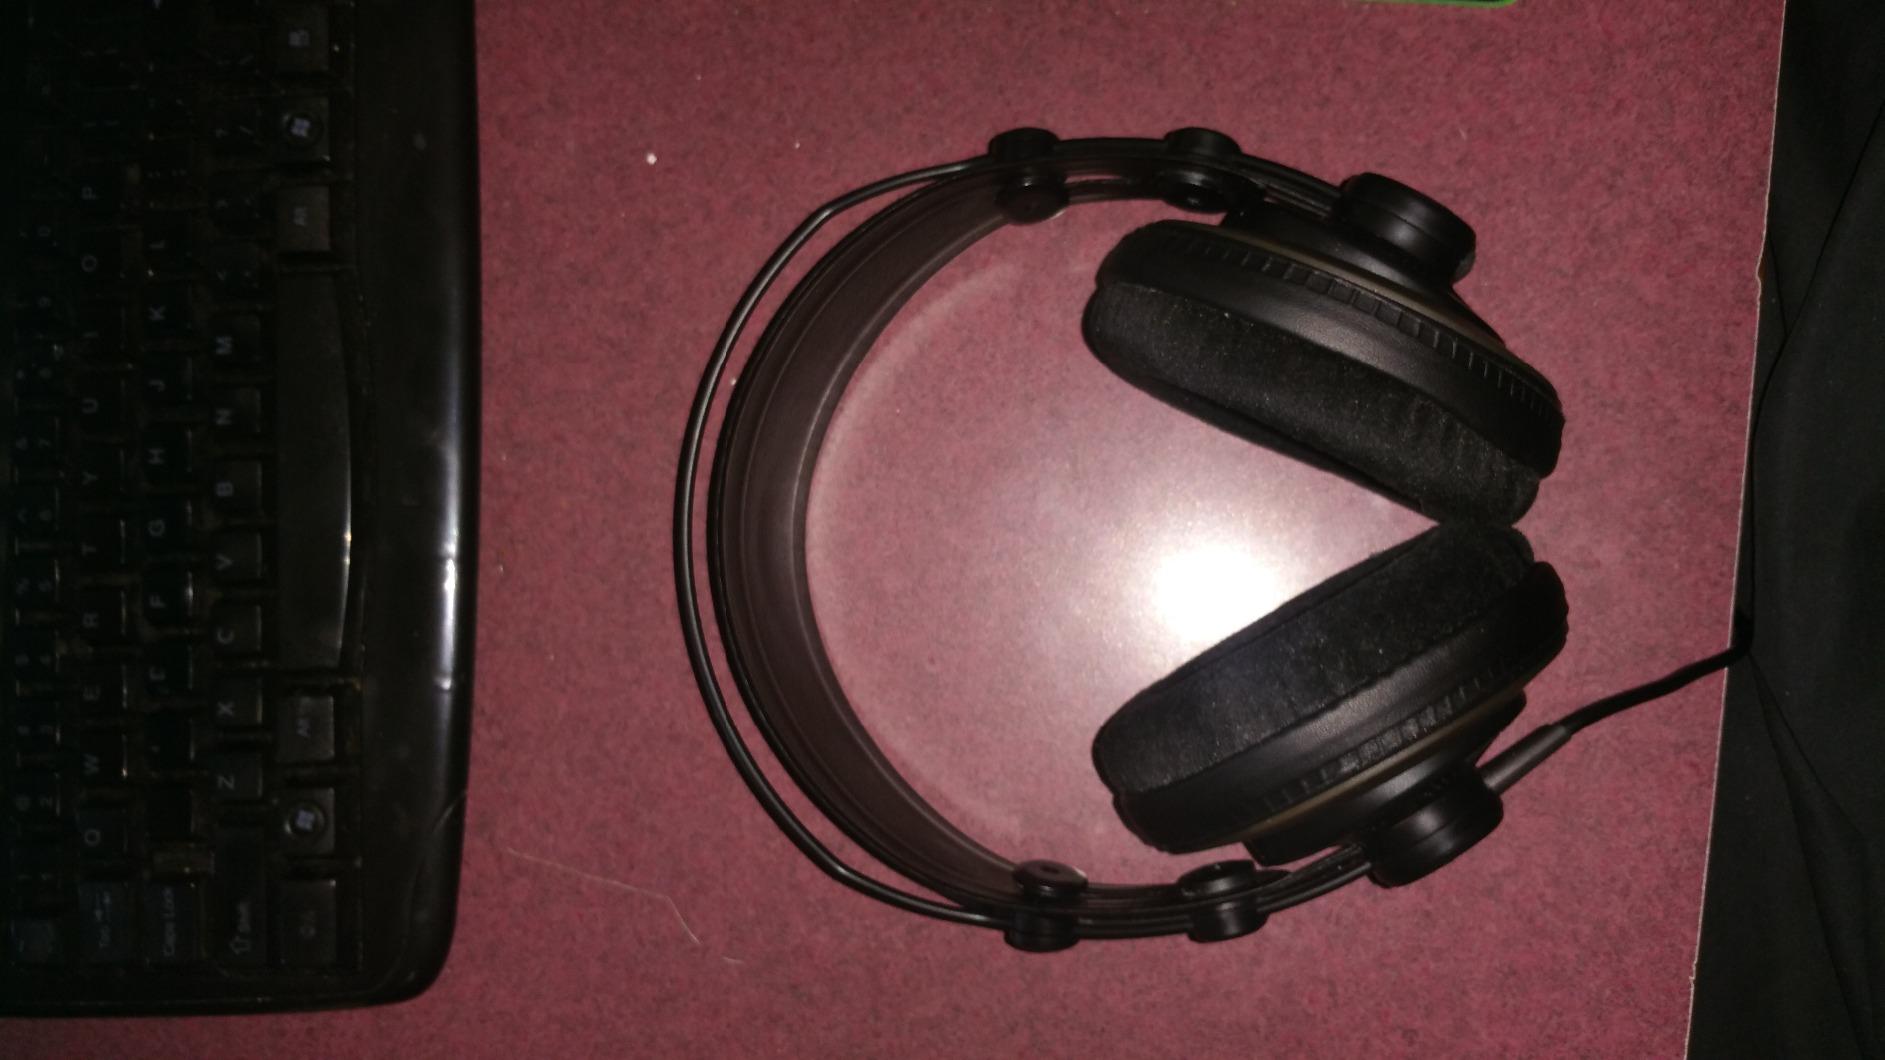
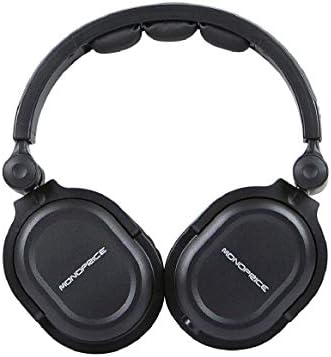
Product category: headphones
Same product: no